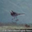
Label: bird